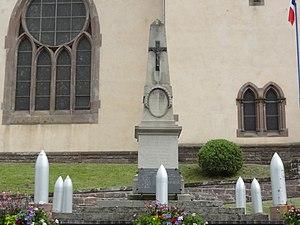
Troisfontaines (Moselle) monument aux morts
Troisfontaines est une commune française située dans le département de la Moselle, en région Grand Est.